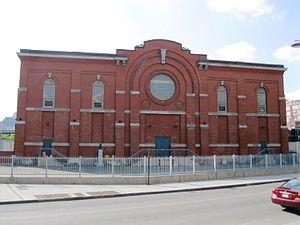
Poste Adélard-Godbout (autre noms connus: Royal Electric Co., Poste de transformation Wellington), 733, rue Wellington/Queen, Montréal, Québec, Canada imtl.org toponymie.gouv.qc.ca hydroquebec.com